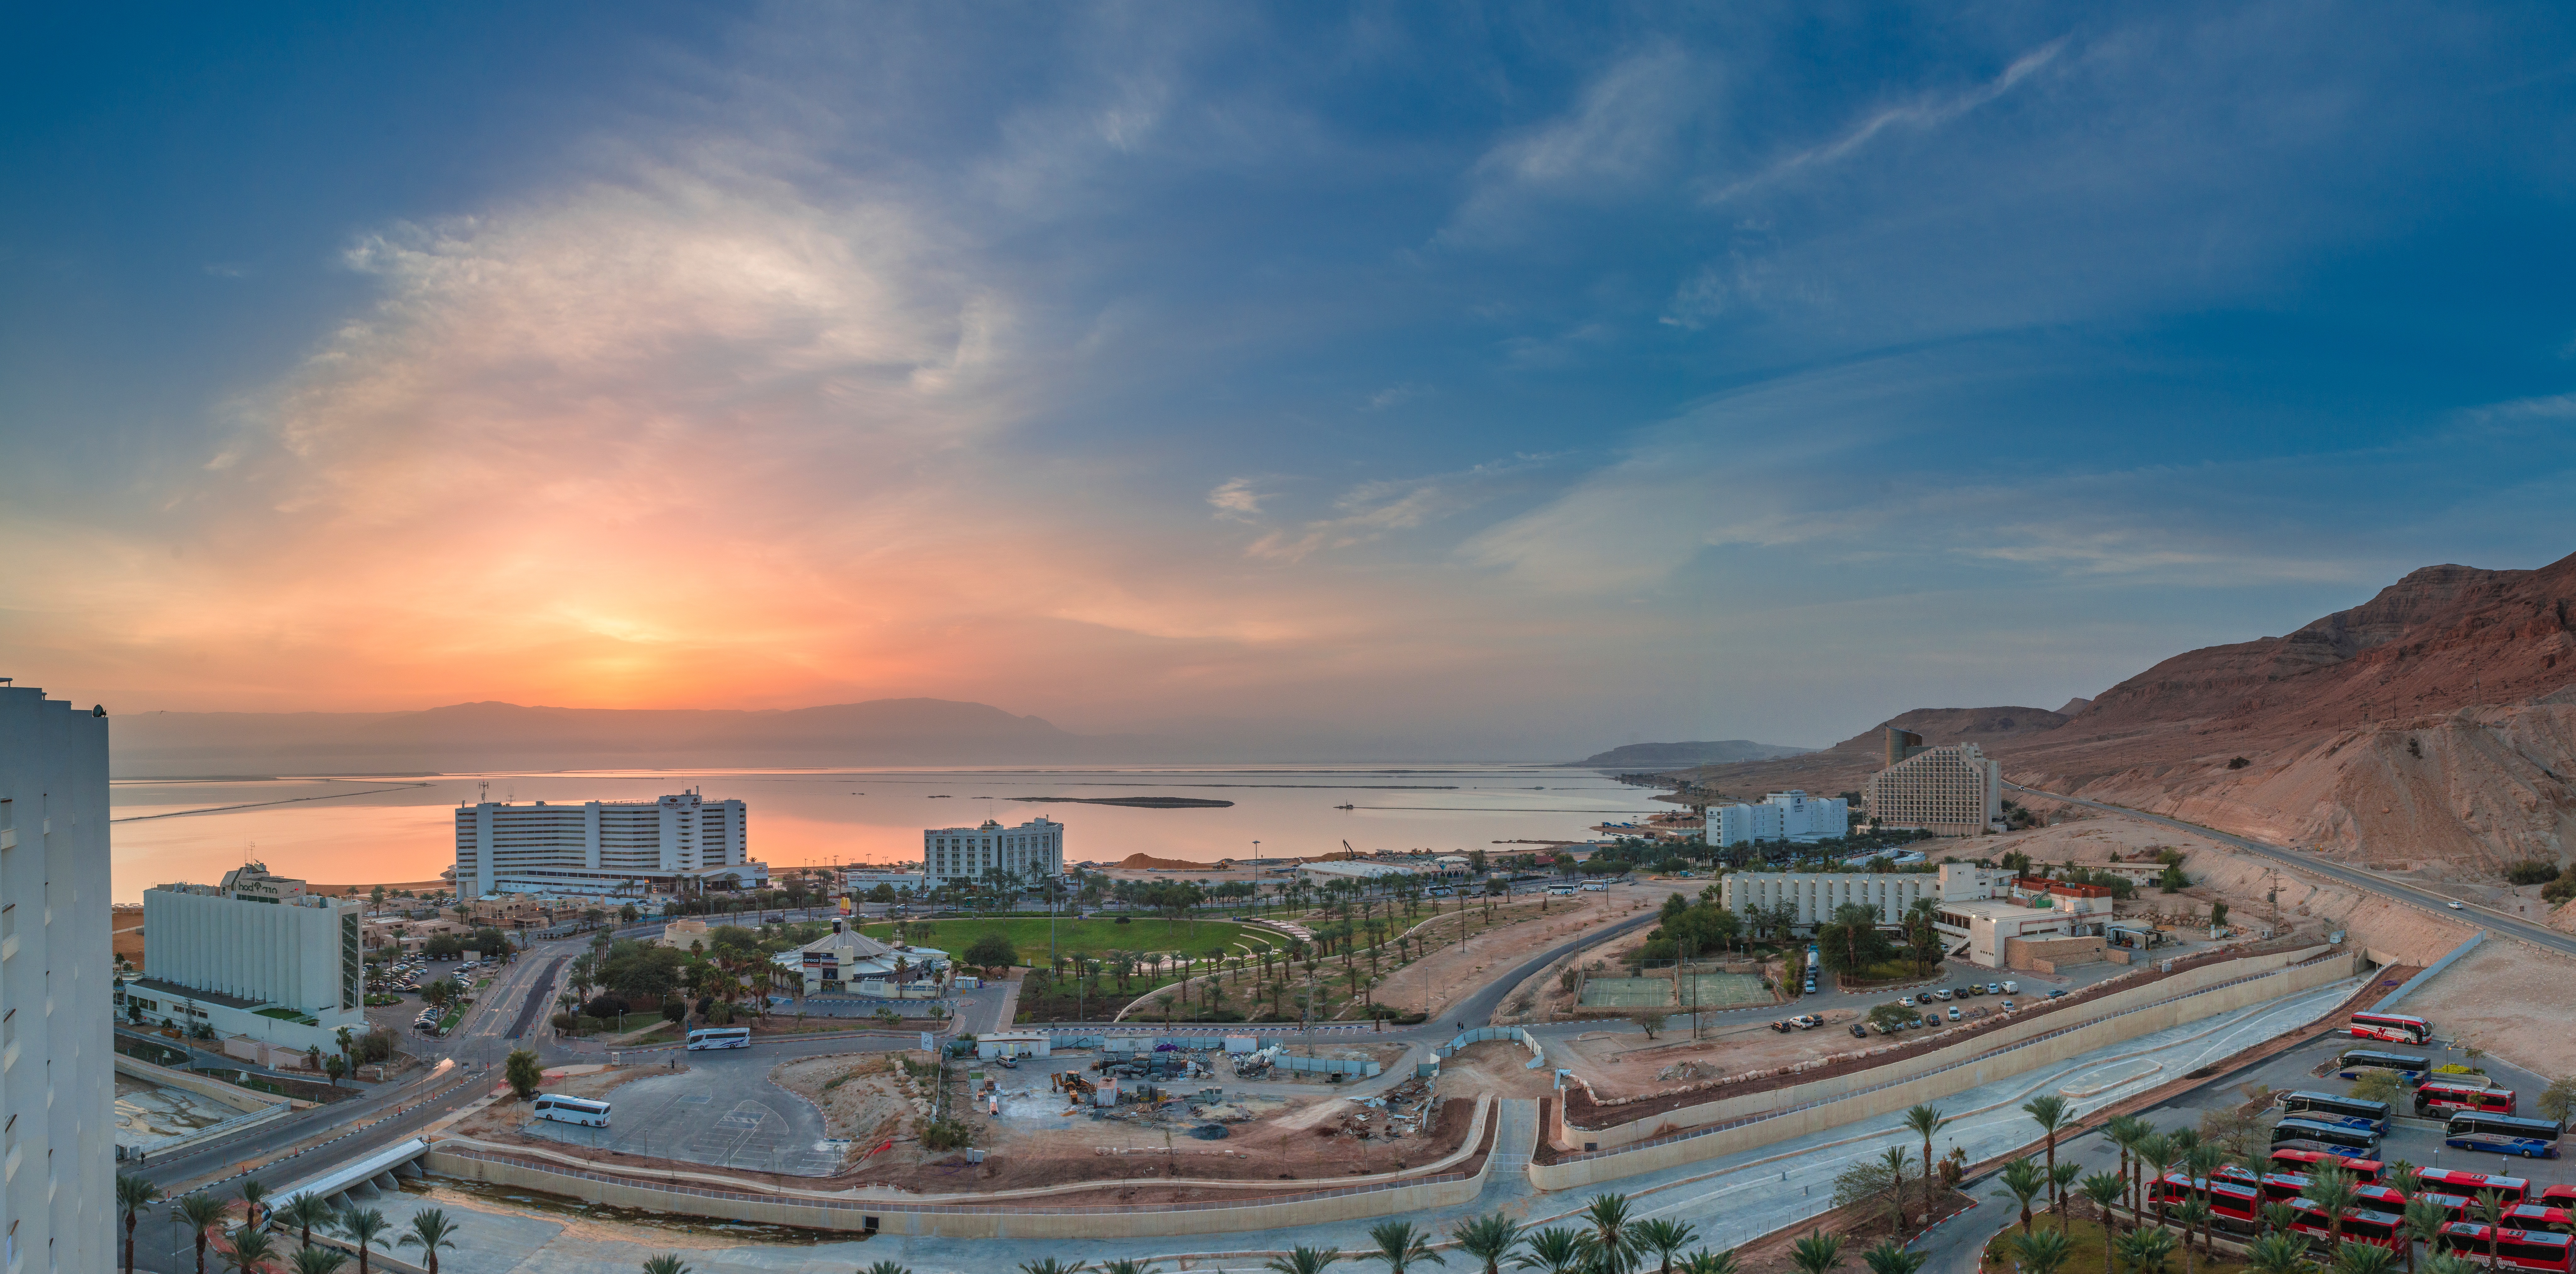
horizon, sky, cityscape, panorama, dusk, landmark